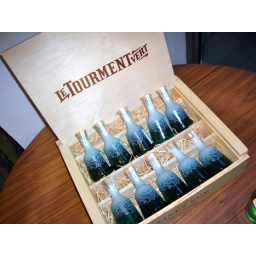
Finish off all of these bottles and, by golly, you'll see plenty o' green fairies yourself! (Photo: Michael Anstendig)